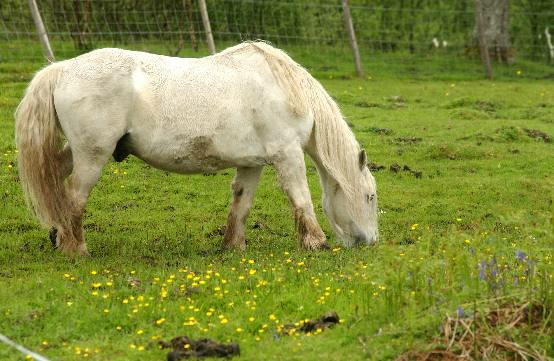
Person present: No